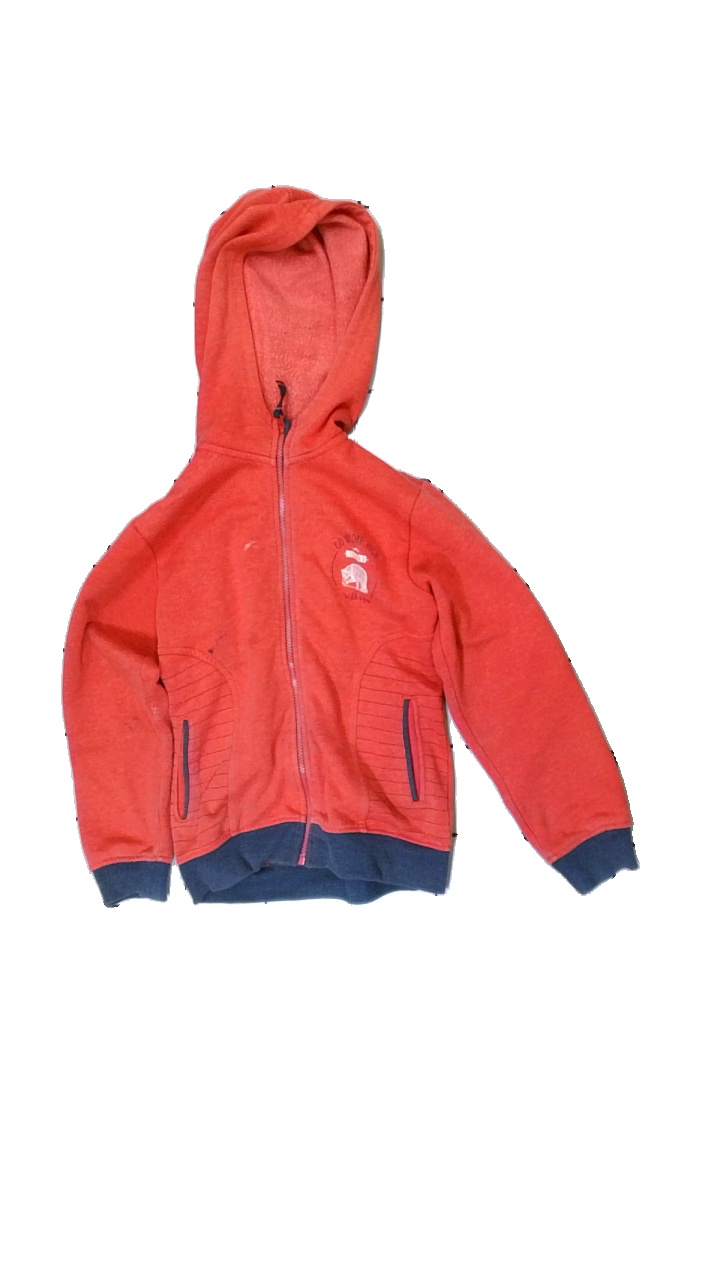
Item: Hoodie (Children)
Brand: Carry For Kids
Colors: Blue, Red
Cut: Regular
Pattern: Logo print
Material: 37% cotton 63% polyester
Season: All
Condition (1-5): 2
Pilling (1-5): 4
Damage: outwashed
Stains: Major
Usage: Export
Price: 50-100